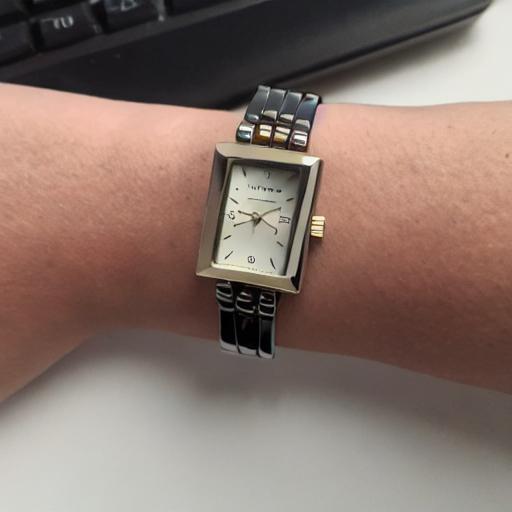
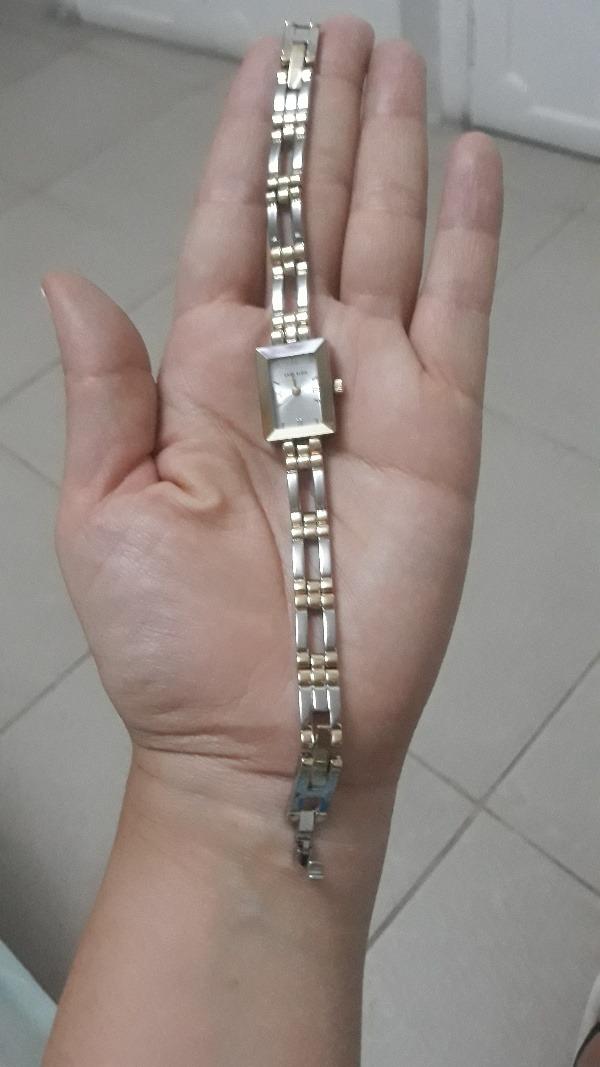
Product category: accessories_watch
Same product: no